Archaeology of childhood

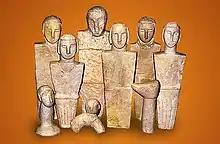
Stone figurines found at the Xagħra Stone Circle, now displayed at the Ġgantija museum

It is not common for specific life stages in the past to be physically preserved. Distinguishing child depictions on figurative objects can be problematic, as smaller individuals in group compositions for example may not necessarily be children. But the Xagħra Stone Circle is one rare example of various life stages discovered together. These depictions are inanimate so we cannot associate each stage with its responsibilities and expectations. Full archaeological study can shed some light on life courses. Roberta Gilchrist took such an approach in her book "Medieval Life: Archaeology and the Life Course" (2012).